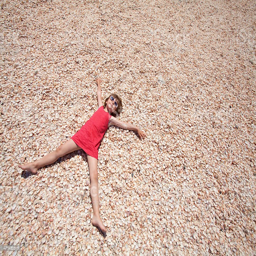
little girl lying on a beach of shells royalty - free